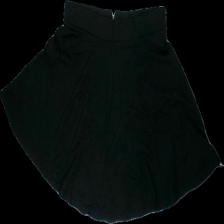
View: front
Type: Skirt
Category: Ladies
Brand: H&M
Brand text on label: DIVIDED
Colors: Black
Material: 100% Viscose
Cut: Cropped
Size: M
Season: All
Price range: 50-100
Recommended usage: Reuse